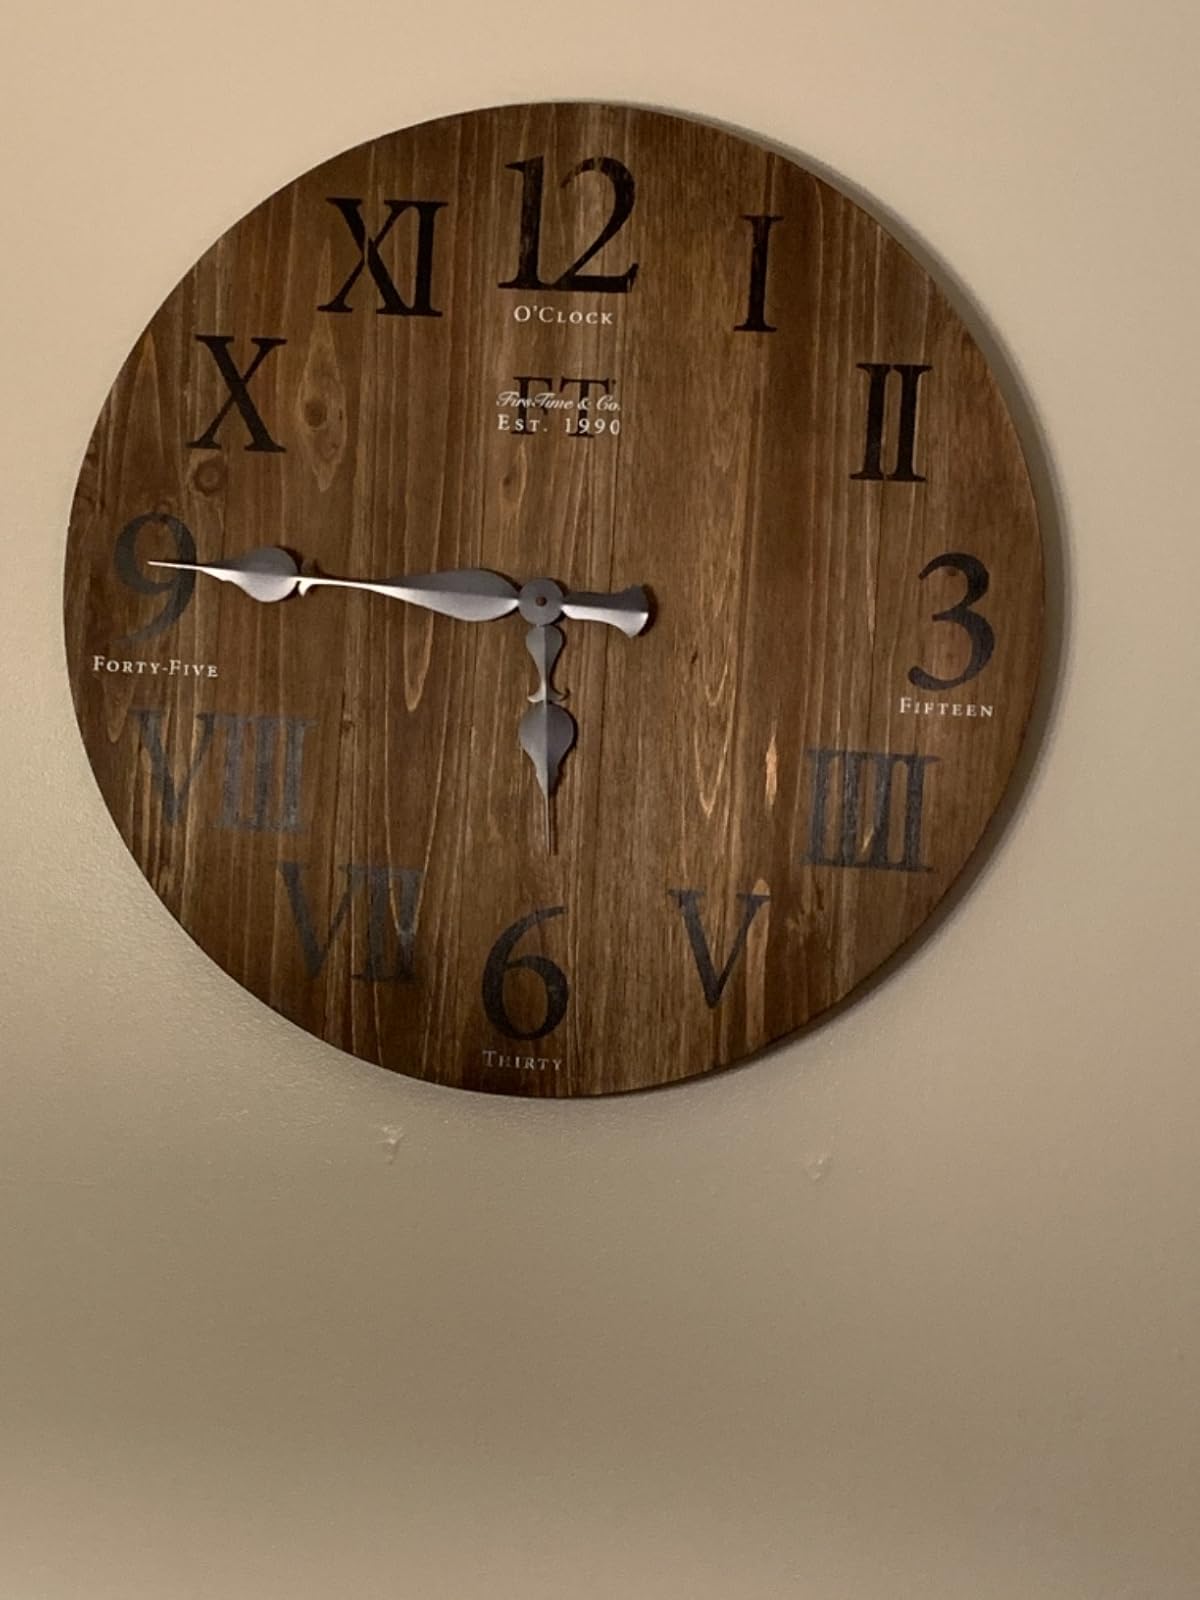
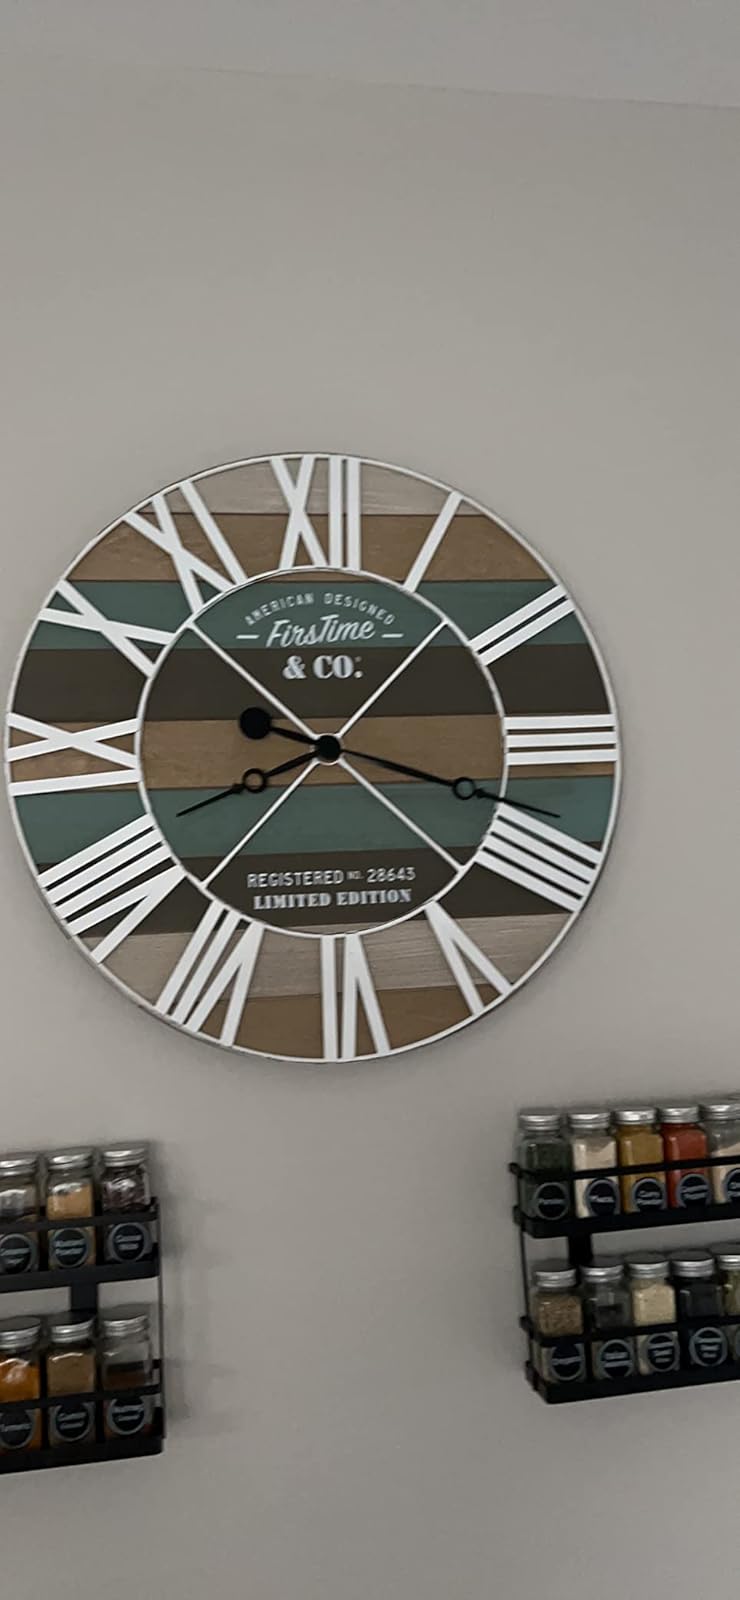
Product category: clock
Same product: no